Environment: real
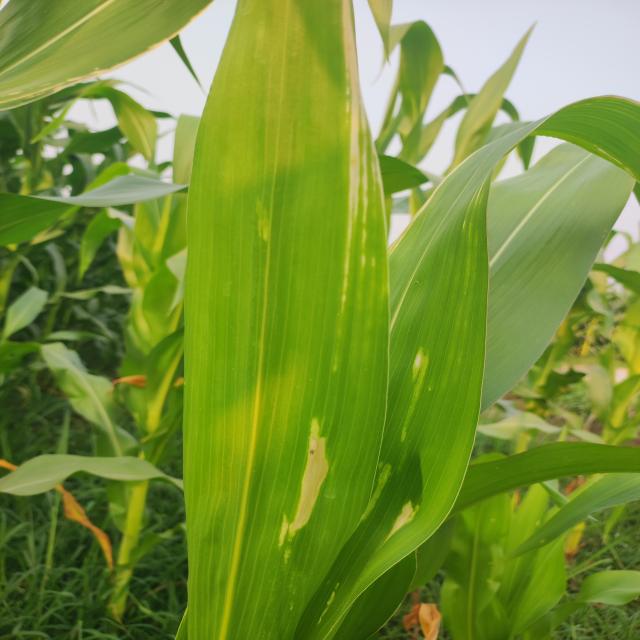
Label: northern_corn_leaf_blight